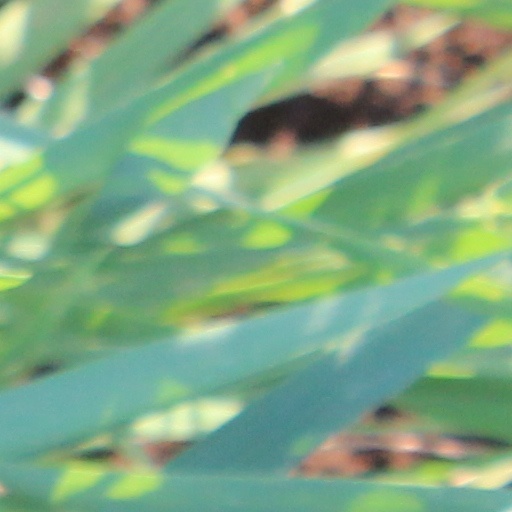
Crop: wheat